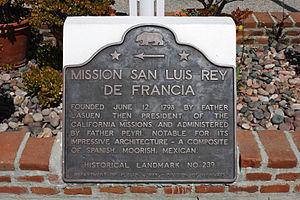
Plaque de la Mission San Luis Rey de Francia, Oceanside, Californie